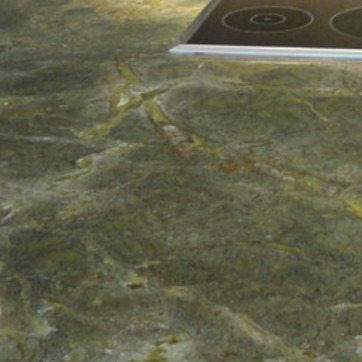
Material: polishedstone